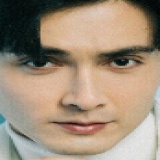
diễn viên Tống Uy Long